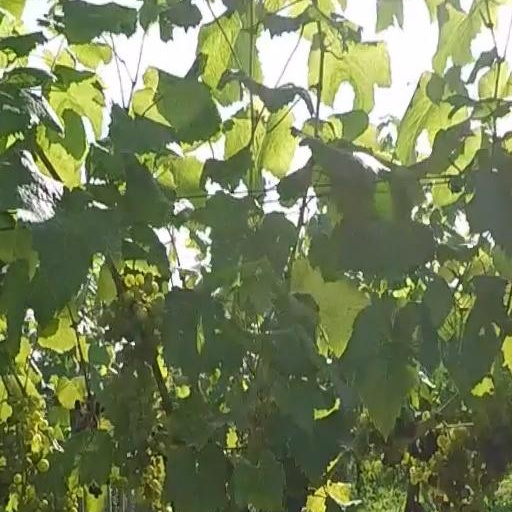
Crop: grape